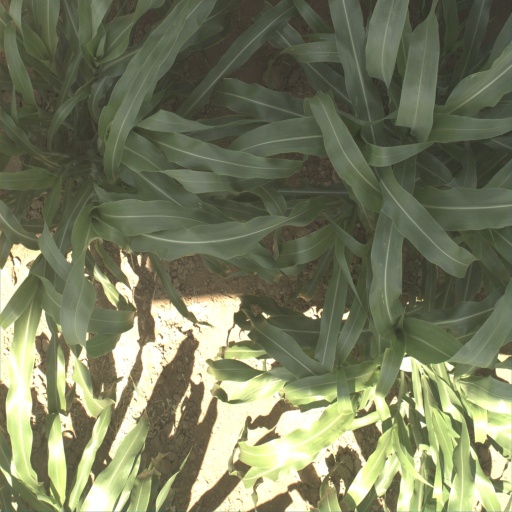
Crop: sorghum